Whale conservation

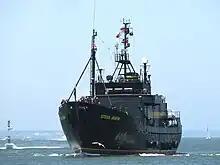
MY "Steve Irwin", a Sea Shepherd anti-poaching vessel

There are many other organizations and governments that have long been actively supporting conservation efforts. In 1975 Greenpeace started its anti-whaling campaign and the Sea Shepherd Conservation Society was created in 1977 by Paul Watson, a previous Greenpeace campaigner, to try a different approach using direct action tactics and unconventional methods on the open sea. Neptune's Navy, the name Sea Shepherd refers to their ships, aim to intervene and prevent whaling activities and other forms of poaching to protect marine life.